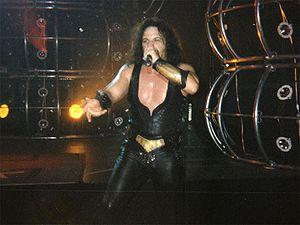
Eric Adams est né à Auburn. Il est le chanteur du groupe de heavy metal, Manowar, depuis sa création en 1980. Il connaissait Joey DeMaio avant la formation du groupe et c'est lui qui s'occupe des finances de Manowar. Lui et Joey DeMaio sont les seuls membres permanents du groupe depuis sa formation.
Le heavy metal, parfois retranscrit heavy métal en français, est un genre musical dérivé du rock apparu au Royaume-Uni et aux États-Unis à la fin des années 1960. Cependant, le terme de « heavy metal » est sujet à confusion car il peut prendre plusieurs sens différents selon le contexte dans lequel il est employé. Dans son contexte d'origine, il était indifféremment utilisé comme un synonyme de hard rock. Dans un second sens, le terme désigne le heavy metal traditionnel, une tendance esthétique plus radicale qui, au cours des années 1970 et 1980, s’est démarquée du hard rock, en s’éloignant de ses racines blues, même si cette distinction est contestée par des recherches récentes. Dans un sens large et généralisé, le heavy metal ou metal désigne toutes les musiques qui descendent du heavy metal traditionnel et du hard rock.